Château de Maulnes

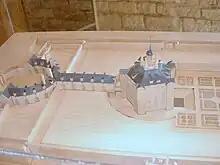
Model from the plans of Jacques Androuet du Cerceau

Maulnes is 25 km from Tonnerre, the main city of the region, and 15 km of the châteaus of Tanlay and Ancy-le-Franc.